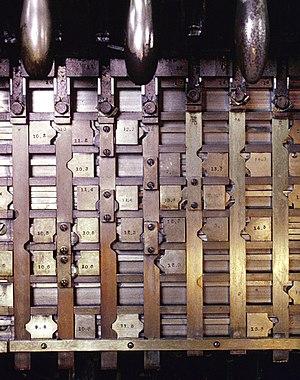
Dans le domaine de la signalisation ferroviaire, un enclenchement est un ensemble d'appareils de signalisation qui matérialise physiquement, dans la zone d’action d’un poste d’aiguillage, une incompatibilité de manœuvre entre différents organes de commande d’appareils de voie ou de signaux dans le but de n’autoriser le passage d’un mouvement sur les différents appareils de voie que lorsque toutes les conditions de sécurité nécessaires à ce mouvement sont réalisées. Il peut être mis en œuvre mécaniquement, électriquement ou les deux.